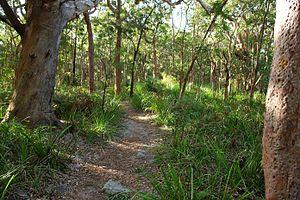
Le parc national Royal en Australie se situe immédiatement au sud de la métropole Sydney en Nouvelle-Galles du Sud.